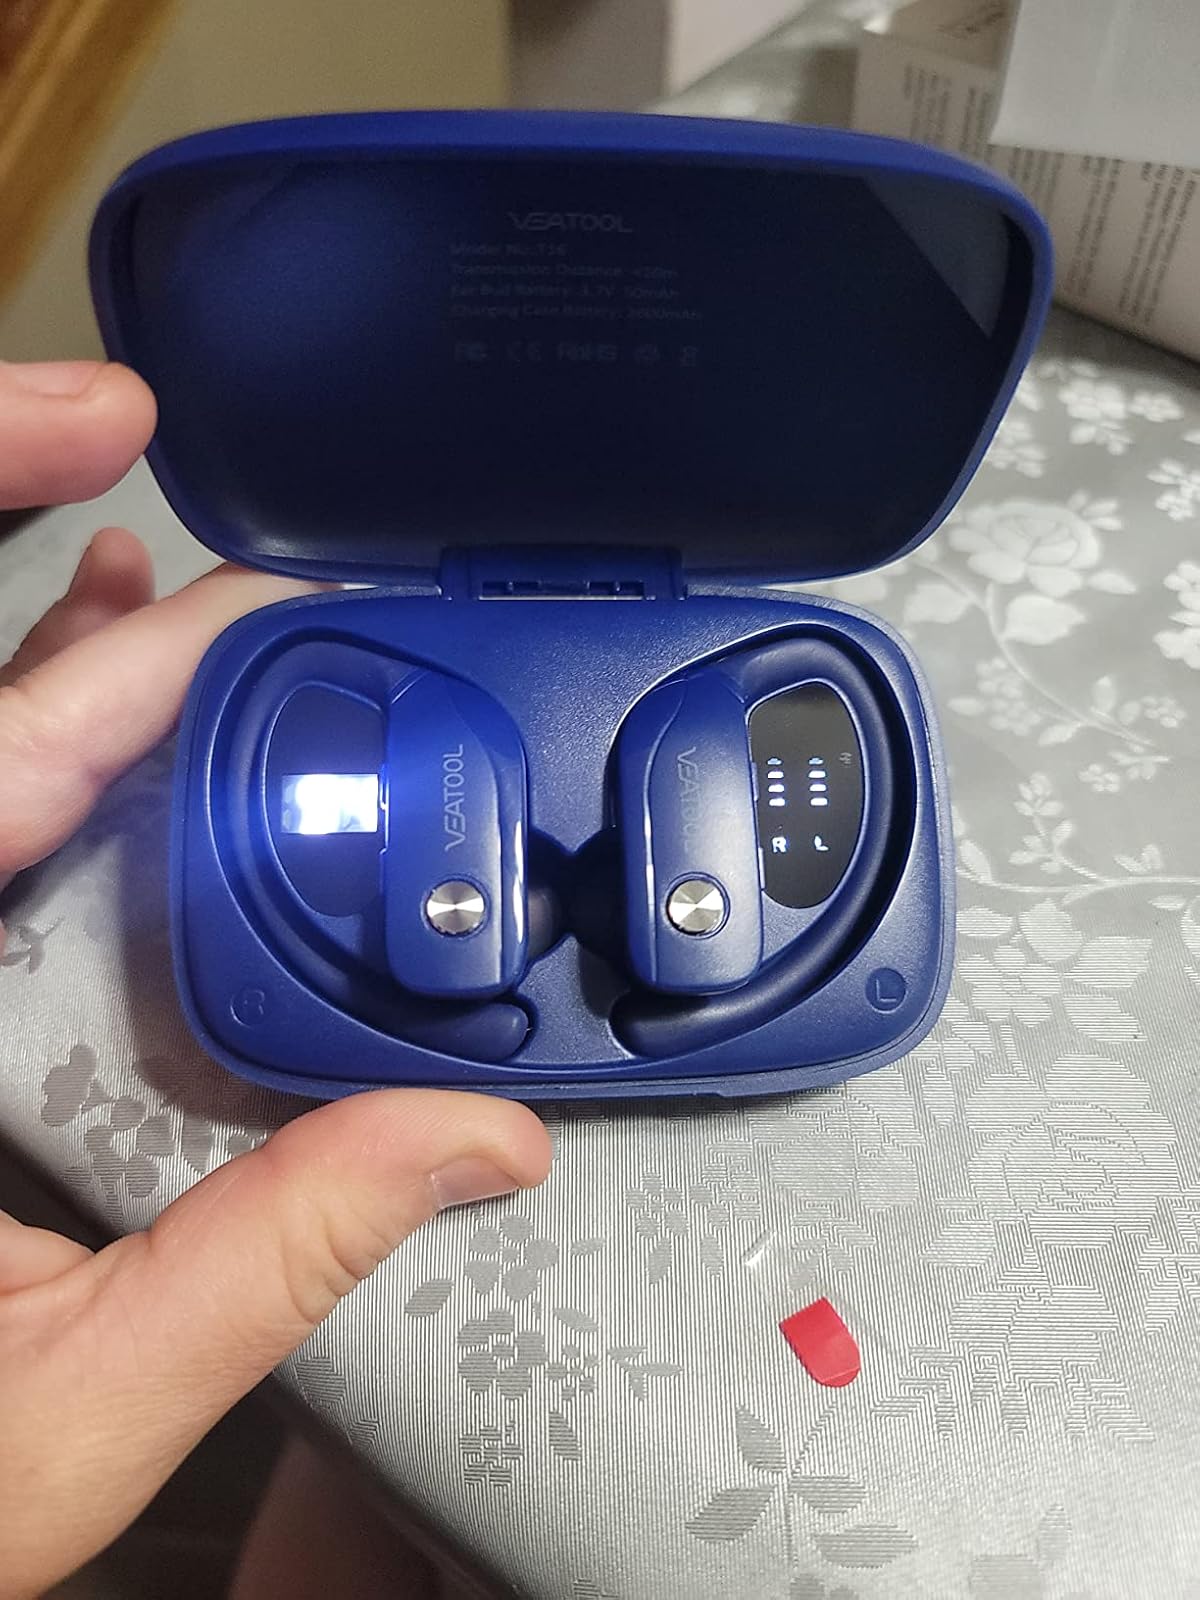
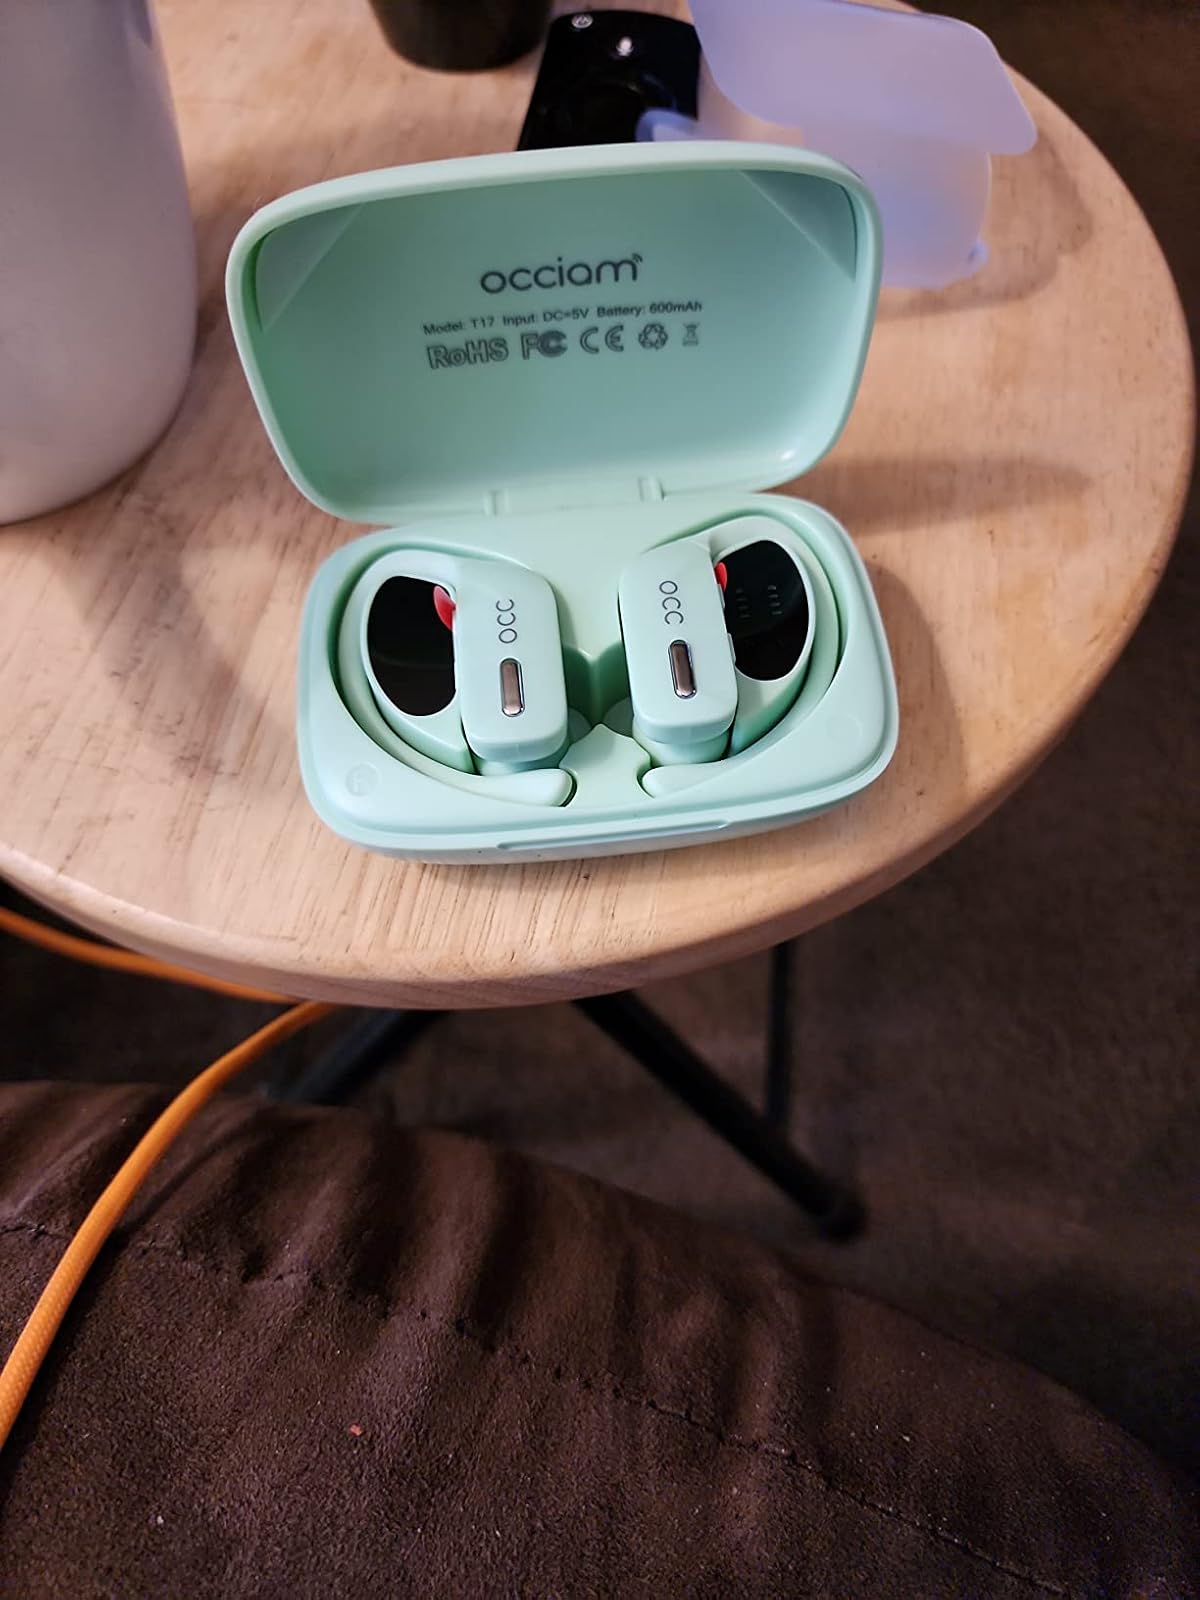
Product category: earbuds
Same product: no